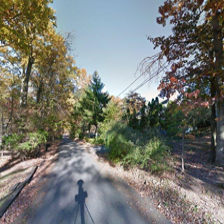
Label: streetView